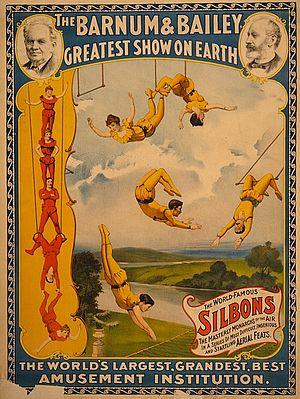
Le trapèze volant est une discipline de voltige aérienne au cirque. Il est pratiqué seul ou à plusieurs avec au moins deux trapèzes. Les acrobates se lancent d’une plate-forme accrochés à la barre d’un trapèze puis se propulsent vers un autre trapèze en réalisant des figures de voltige au-dessus d’un filet.